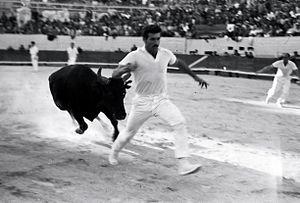
Course camarguaise dans l'arène d'Arles (Bouches-du-Rhône, France).